The Age of Steel

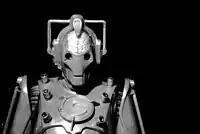
The Cyber Controller, at the Doctor Who Experience.

The Doctor revives the TARDIS with the power cell. Rose reveals to Pete that she is his daughter from another parallel universe. Overwhelmed, Pete walks away. Mickey, feeling that Rose no longer needs him, decides to stay in the parallel universe to help care for Ricky's elderly grandmother (whose counterpart in Mickey's universe died years earlier) and to help the Preachers stop the remaining Cybermen.